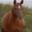
Label: horse